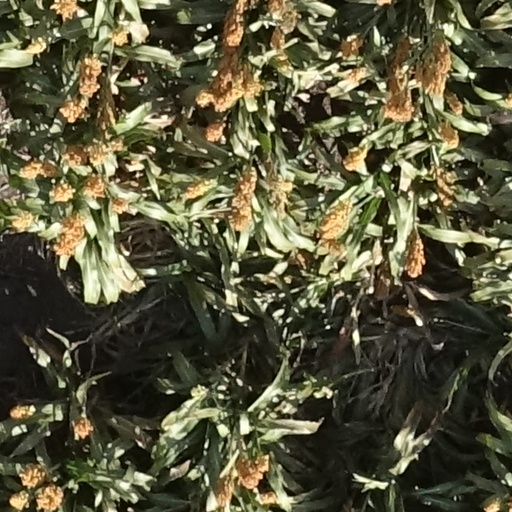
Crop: sorghum